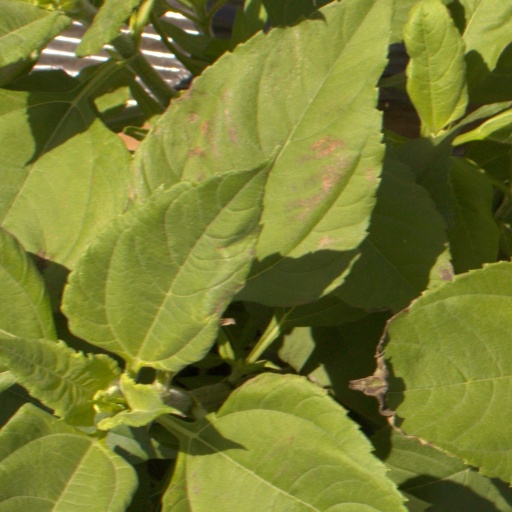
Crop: Jerusalem artichoke